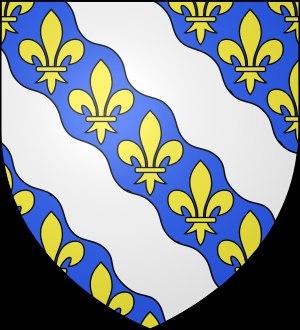
Les peintures sur les Yvelines sont, si l'on excepte les tableaux reproduisant des événements historiques, sont essentiellement des paysages, genre qui est resté longtemps mineur et s'est développé au cours du XIXᵉ siècle, en particulier vers la fin de ce siècle avec les impressionnistes. L'attrait pour les peintres de la région qui allait devenir les Yvelines tient à la fois à sa proximité de Paris, rendue encore plus accessible avec la création des premières lignes de chemin de fer à partir de 1837, et à sa qualité de département rural, qui subsiste encore largement de nos jours, avec ses paysages de campagne, de forêts et des bords de Seine.